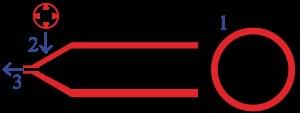
La pâte dentifrice, ou le dentifrice, aussi appelée pâte à dents au Canada francophone, est une pâte appliquée sur une brosse à dents pour le nettoyage des dents, il est un complément au brossage qui peut se faire sans dentifrice, celui-ci est secondaire comparé à l'action mécanique du brossage sur la santé bucco-dentaire.